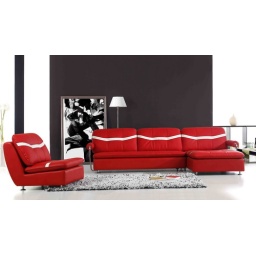
sofa by Italian top grain leather match microleather with 40dentisty foam inside.Coffee table by Tempered Glass and Stainless steel.